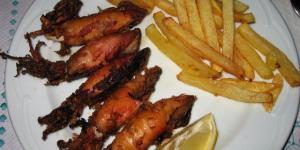
chipirones fritos